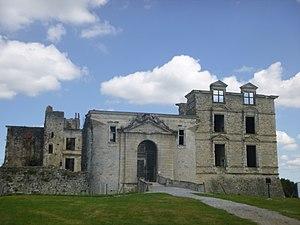
Chateau de Bidache